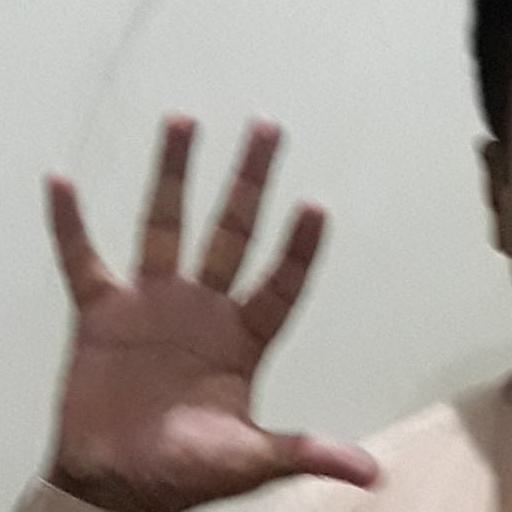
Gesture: palm